Another Shore

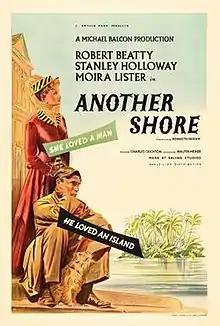
Film poster

Another Shore is a 1948 Ealing Studios comedy film directed by Charles Crichton. It stars Robert Beatty as Gulliver Shields, an Irish customs official who dreams of living on a South Sea island; particularly Rarotonga. It is based on the 1947 novel by Kenneth Sheils Reddin, an Irish judge.